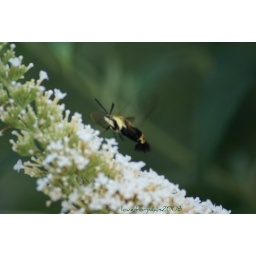
A hummingbird moth is eating from one of the butterfly bushes in front of the house. Summer 2008